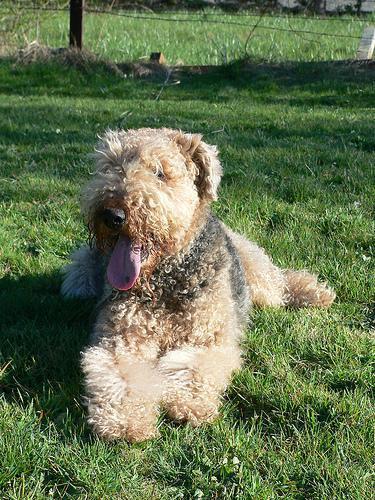
Airedale